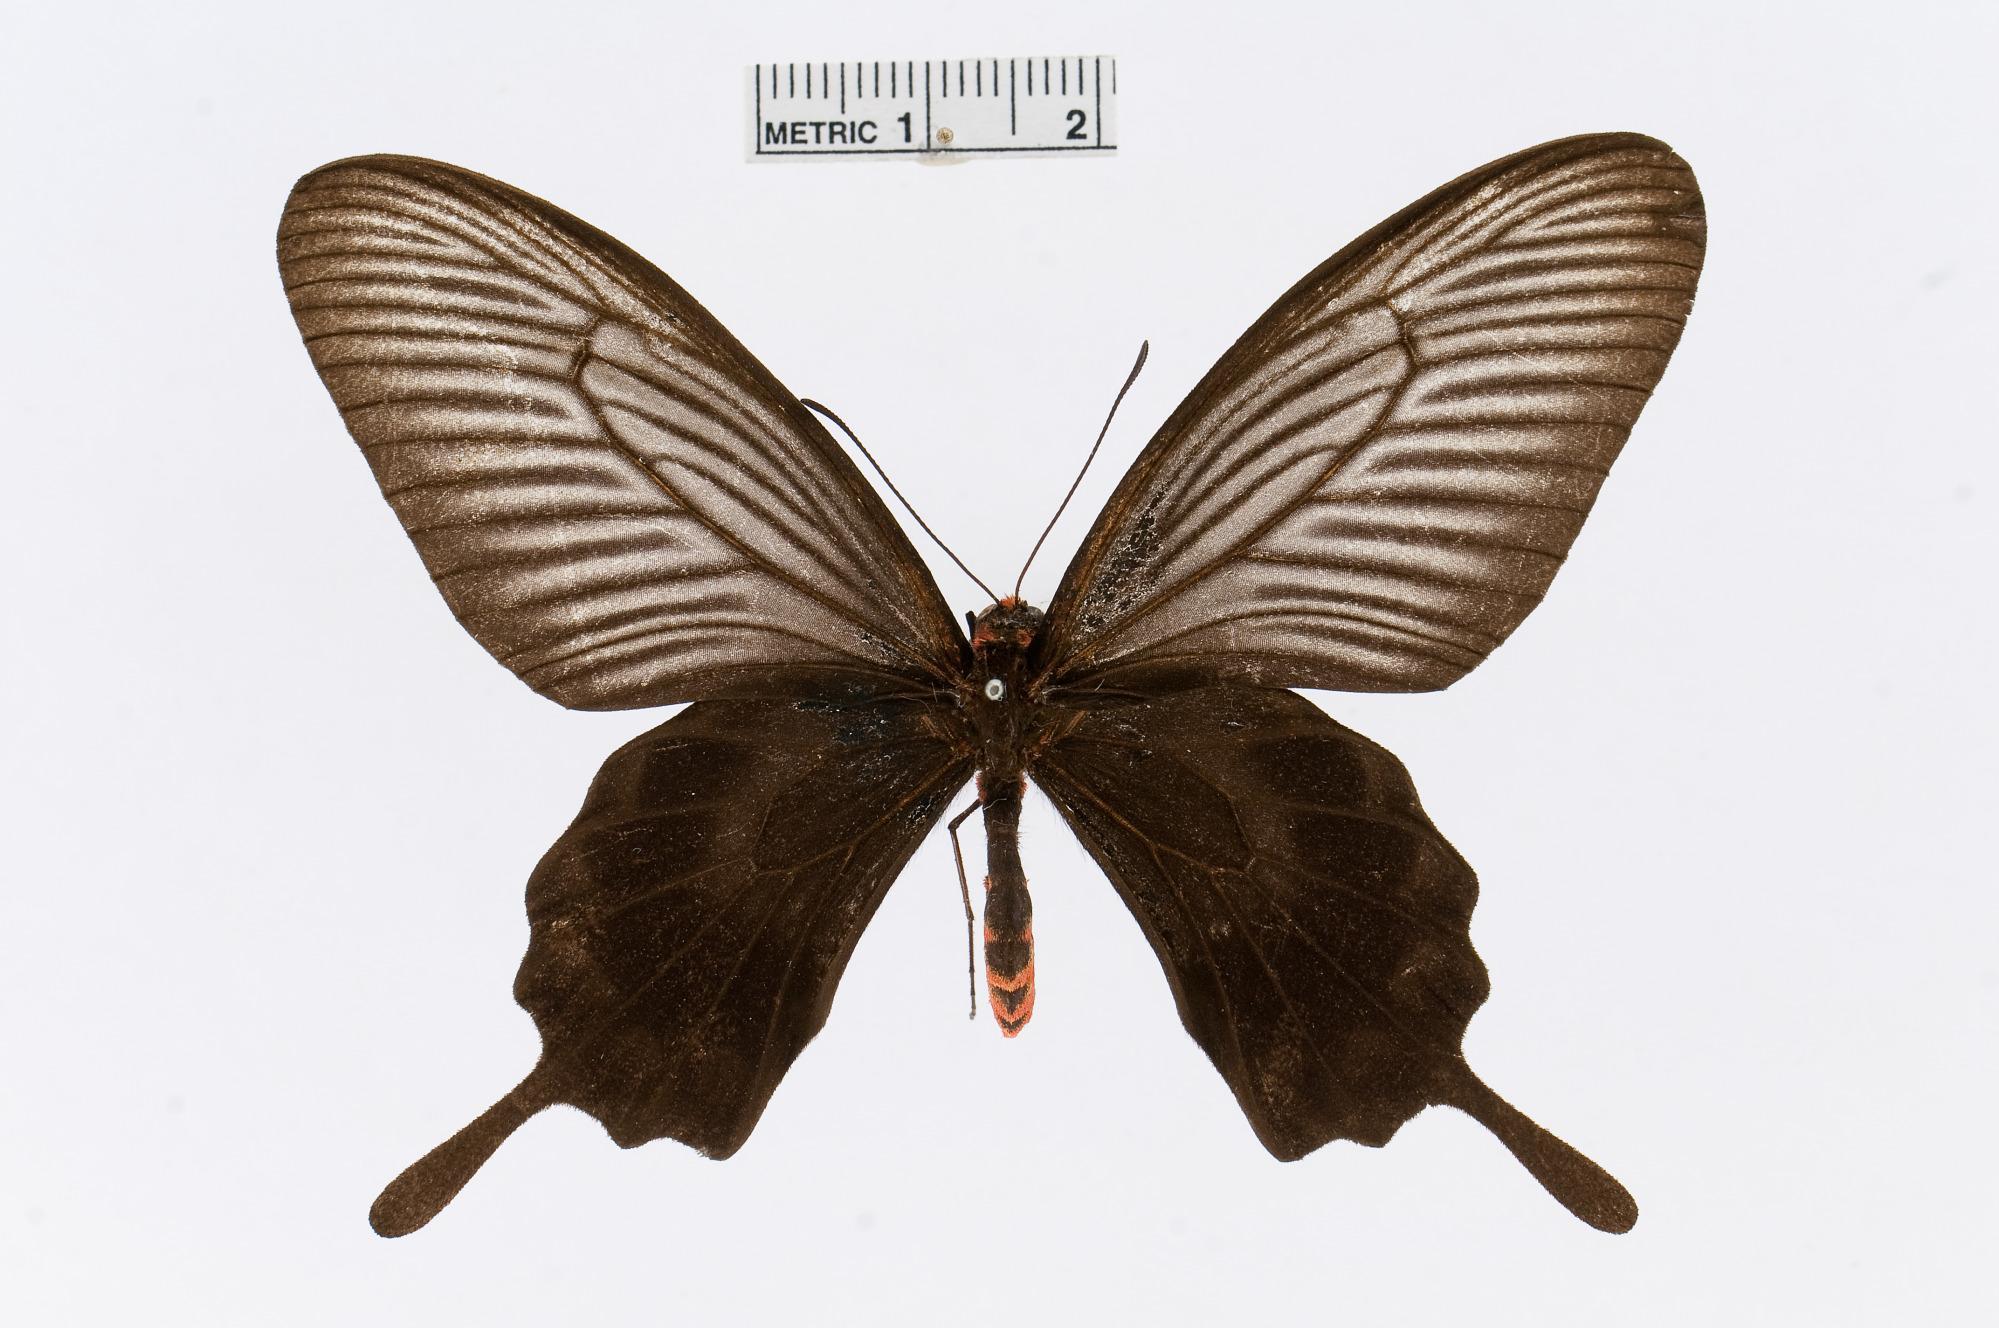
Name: Pachliopta atropos
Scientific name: Pachliopta atropos
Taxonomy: Animalia, Arthropoda, Insecta, Lepidoptera, Papilionidae, Papilioninae